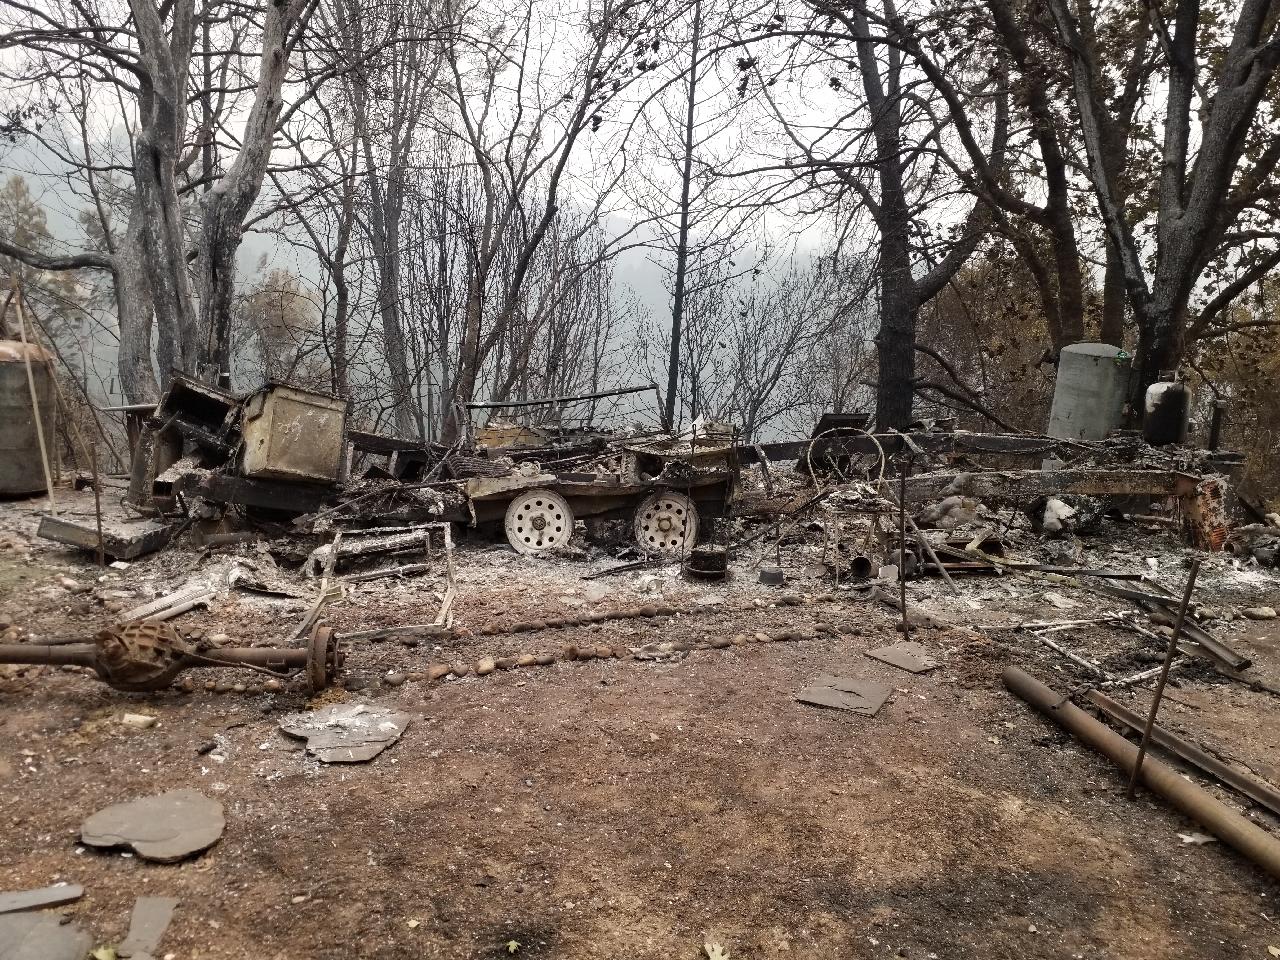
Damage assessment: destroyed